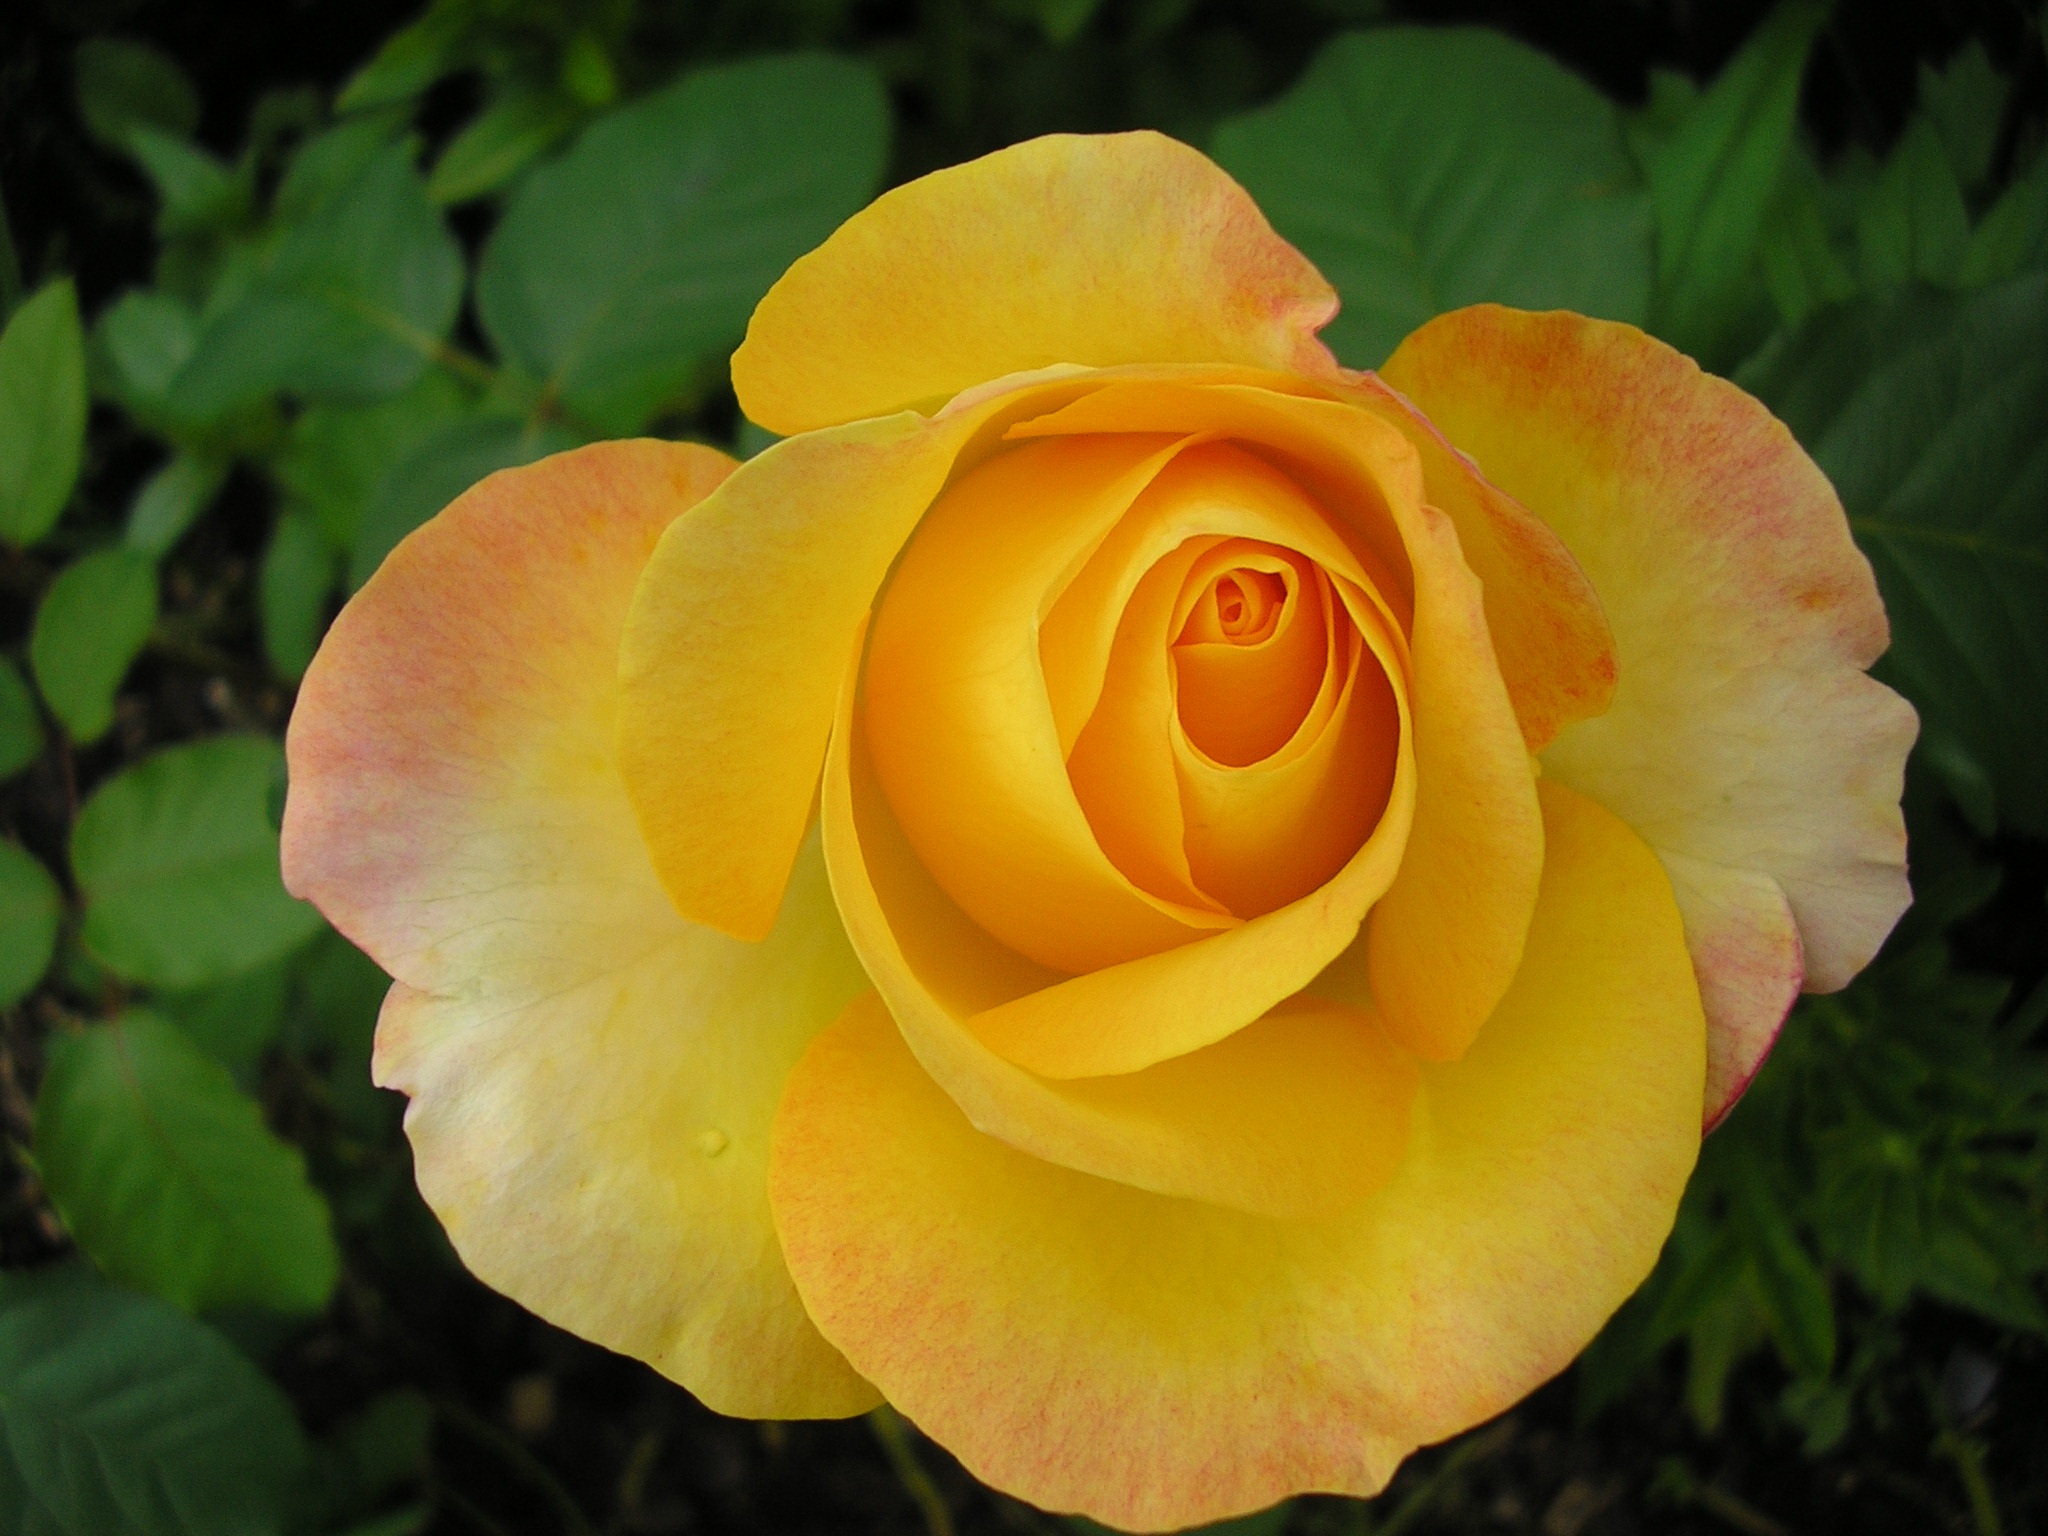
plant, flower, petal, rose, yellow, garden, flora, petals, floribunda, yellow rose, macro photography, flowering plant, garden roses, rose family, land plant, rose order, austrian briar